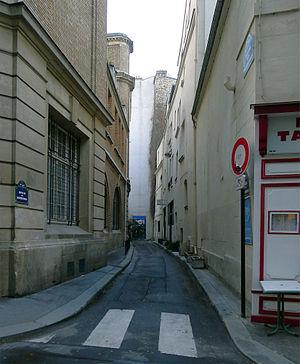
Impasse des Bourdonnais - Paris Ier
La première enceinte médiévale ou enceinte du XIᵉ siècle construite à la fin du Xᵉ siècle et au début du XIᵉ siècle, est l'une des sept enceintes ayant successivement entouré Paris. Contrairement aux enceintes postérieures, elle se limite à la rive droite. Son tracé actuellement en grande partie établi reste incertain sur certains tronçons. Après sa destruction, dont la date est inconnue, le souvenir de cette enceinte s'est perdu durant plusieurs centaines d'années.
L'impasse des Bourdonnais est une voie du 1ᵉʳ arrondissement de Paris, en France.